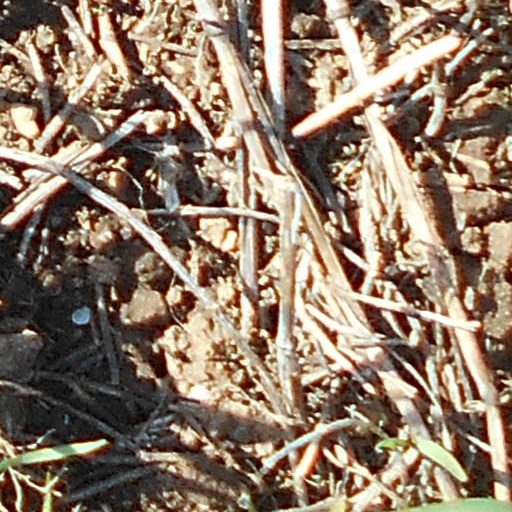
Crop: wheat